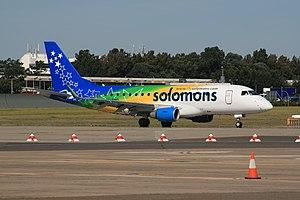
SkyAirWorld était une compagnie aérienne à charte basée à Brisbane, en Australie. Il a fourni une gamme de services, y compris des travaux d'affrètement pour l'armée australienne, et a également fourni des locations humides pour d'autres transporteurs, en particulier les compagnies aériennes dans le Pacifique Sud.